Arch of Septimius Severus (Leptis Magna)

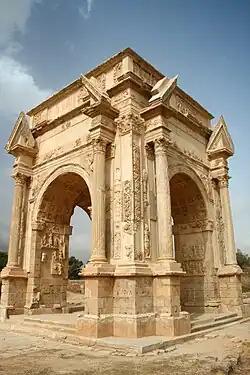
The Arch of Septimius Severus, in 2006

The Arch of Septimius Severus is a triumphal arch in the ruined Roman city of Leptis Magna, in present-day Libya (and Roman Libya). It was commissioned by the Roman Emperor Septimius Severus, who was born in the city. The arch was in ruins but was pieced back together by archaeologists after its discovery in 1928.